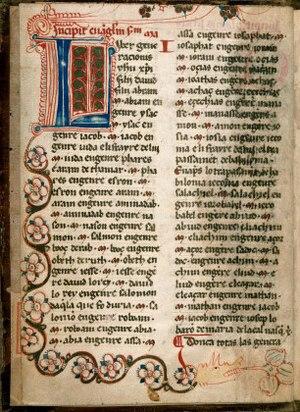
Page enluminée de la ""bible de Carpentras"", traduite en Franco provençal."
Les traductions médiévales de la Bible en prose française, c'est-à-dire des Bibles écrites comme celles que nous lisons aujourd'hui et qui ressemblaient aux versions latines au point de pouvoir être prises pour elles, sont peu nombreuses. Souvent, on préférait adapter en vers car cela offrait une grande liberté d'improvisation ou de commentaire. Les premières « vraies » traductions intégrales datent de la fin du XIIIᵉ siècle. Les traductions du Psautier en langues germaniques et romanes comptent parmi les plus anciennes traductions connues.
Vaudès, généralement connu sous le nom de Pierre Valdo ou Valdès, est un marchand de Lyon et prédicateur de l'évangile né en 1140 et mort en 1217. À la suite d'une crise religieuse, il finance une des premières traductions de la bible en langue vernaculaire. Il donne tous ses biens pour suivre l'idéal de pauvreté apostolique. Il fonde la fraternité des Pauvres de Lyon, le mouvement vaudois. Il est excommunié en 1184 et son mouvement persécuté.